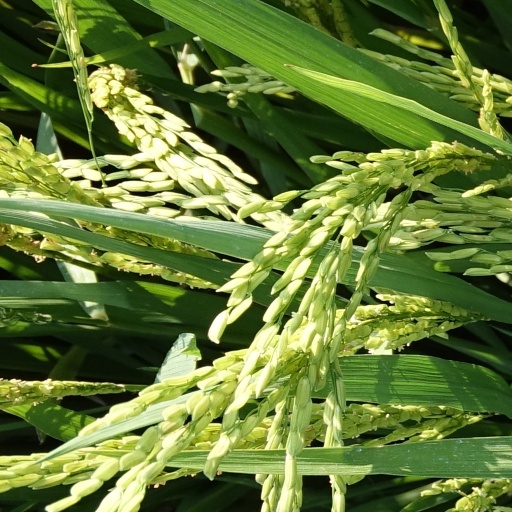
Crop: rice